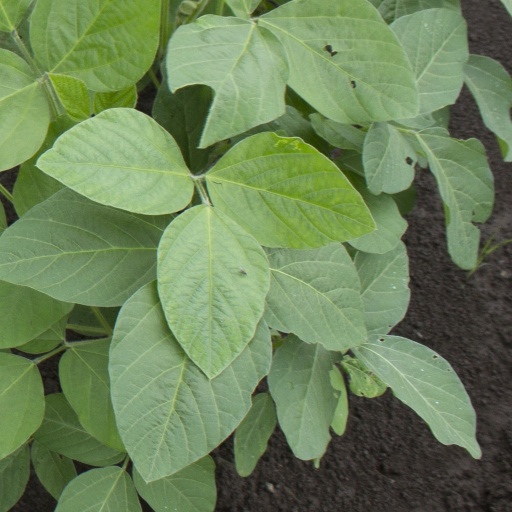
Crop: soybean